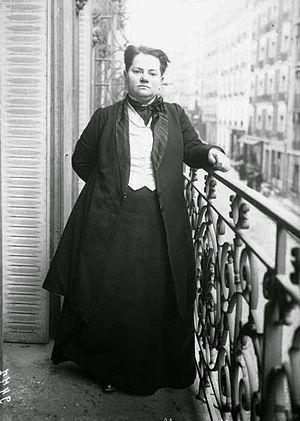
Madeleine Pelletier
Madeleine Pelletier, née le 18 mai 1874 à Paris et morte le 29 décembre 1939 à Épinay-sur-Orge, est en 1906 la première femme médecin diplômée en psychiatrie en France. Elle est également connue pour ses multiples engagements politiques et philosophiques et fait partie des féministes les plus engagées au regard de la majorité des féministes françaises du XXᵉ siècle.